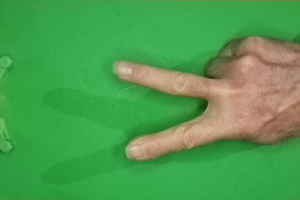
Label: scissors